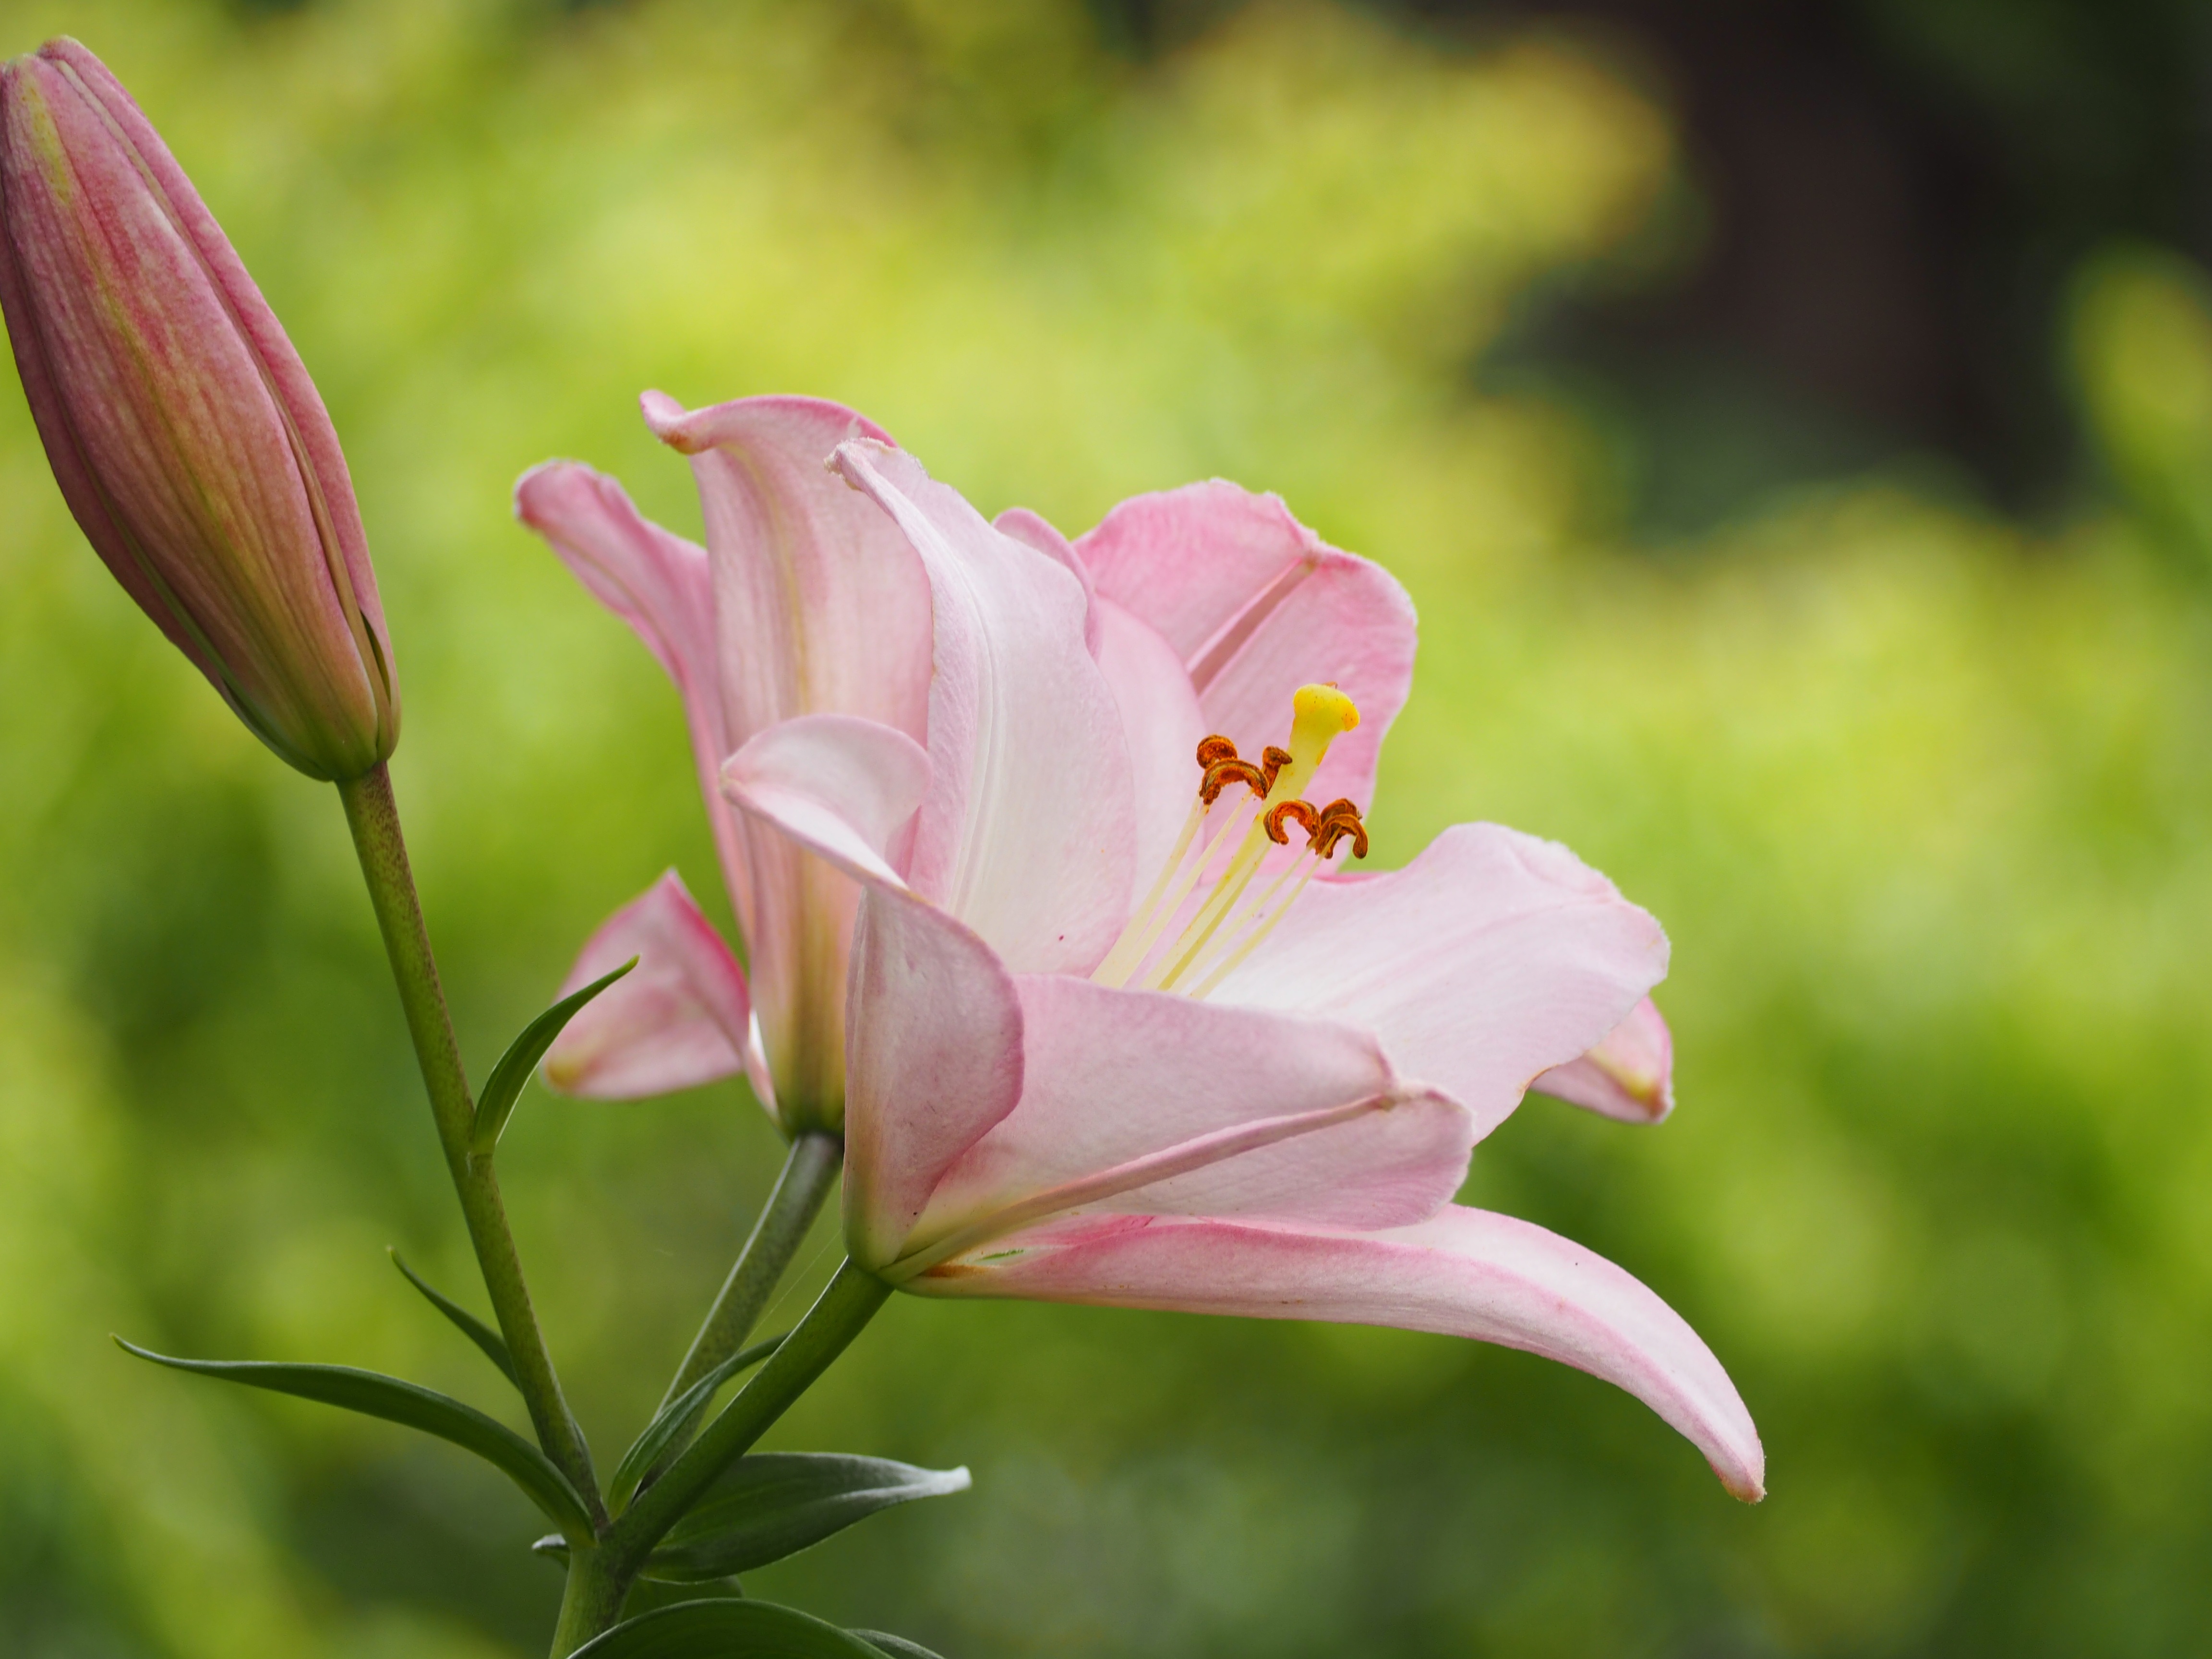
nature, blossom, plant, flower, petal, botany, pink, flora, wildflower, flowers, close up, lily, liliaceae, bud, macro photography, flowering plant, early summer flowers, plant stem, land plant